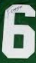
Number: 6